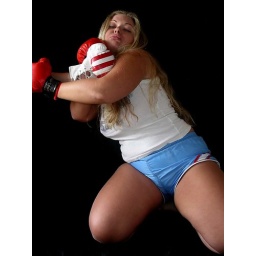
Even during tough boxing Laila is super cute in her shiny satin sports shorts.